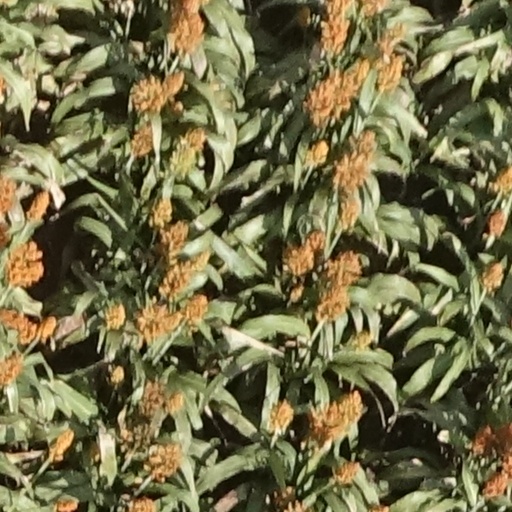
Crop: sorghum